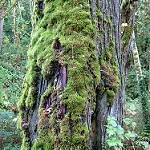
Label: forest